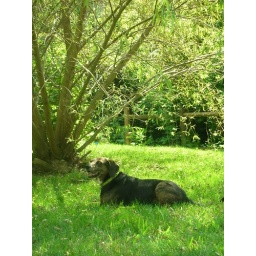
This is a picture of our dog under the willow tree in our back yard.